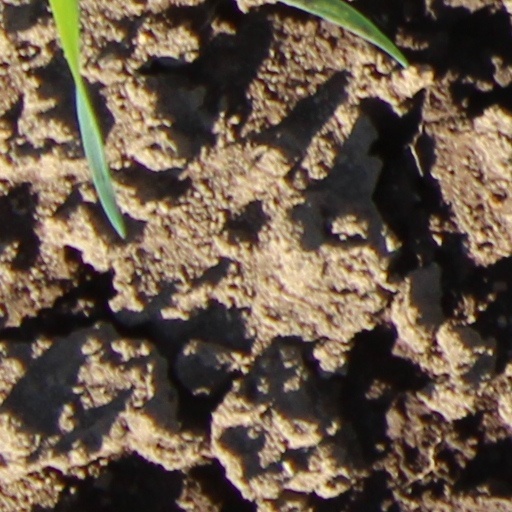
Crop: wheat